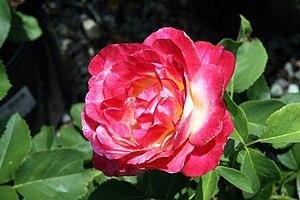
'Double Delight' est un cultivar de rosier hybride de thé obtenu aux États-Unis en 1976 chez Swim & Ellis à partir de croisement de 'Granada' et de 'Garden Party' et commercialisé dès 1978.